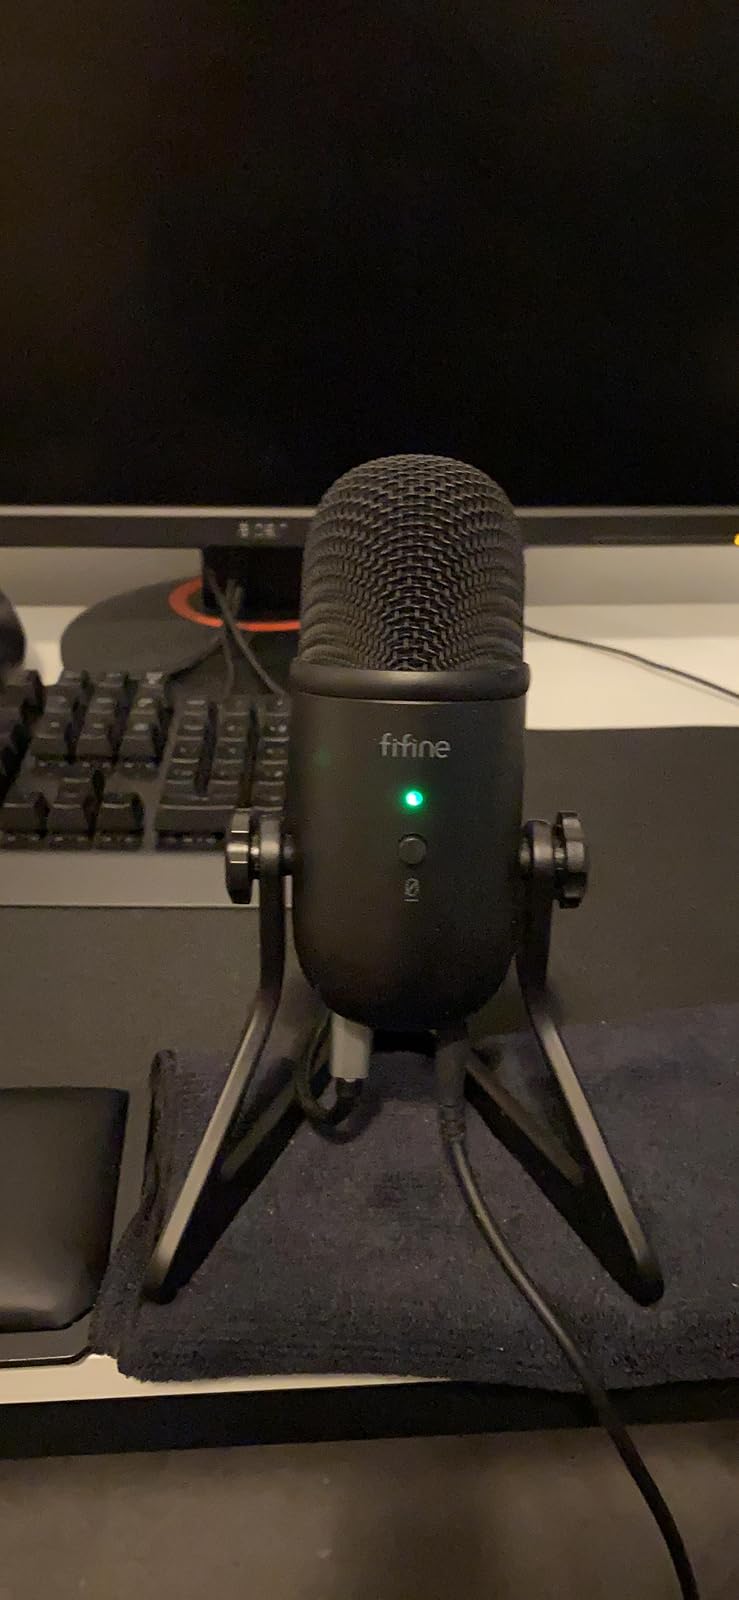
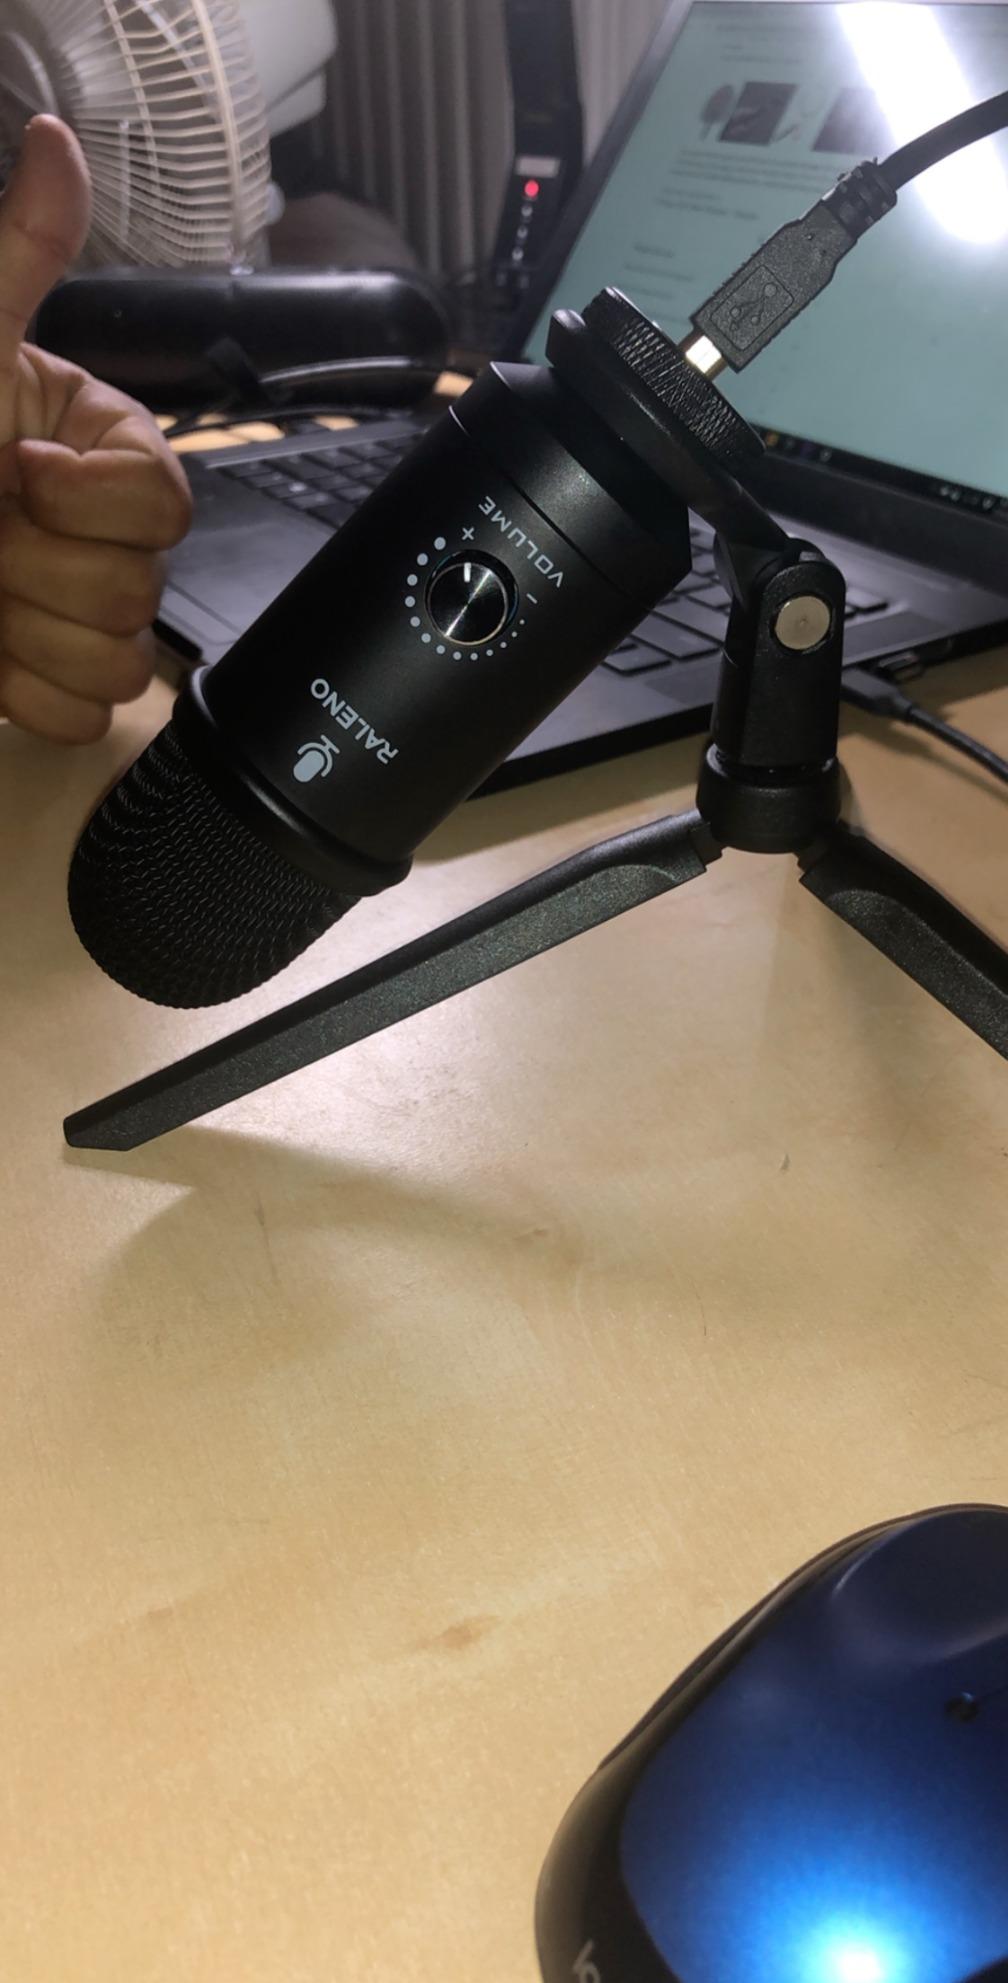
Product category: microphone
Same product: no